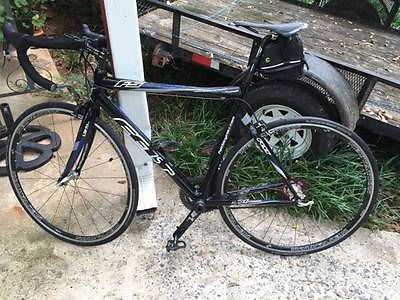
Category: bicycle